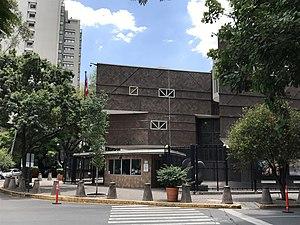
L'ambassade du Canada au Mexique est un bâtiment situé au Schiller 529, Col. Polanco à Mexico.
Voici les représentations diplomatiques du Canada à l'étranger:
Les relations entre le Canada et le Mexique sont référence aux relations inter-états entre le Canada et les États-Unis mexicains. Les deux pays sont membres de l'Accord de libre-échange nord-américain, l'APEC, le Groupe de Lima, le Groupe des vingt, le Organisation de coopération et de développement économiques, et de l'Organisation des États américains.